5th Marine Division (United States)

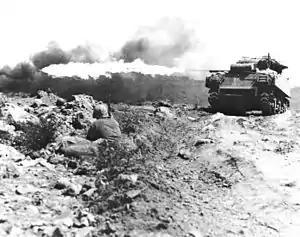
The CB-H2 flamethrower seen here on Iwo Jima had a range of 150 yards

In May 1944 the 5th Tank Battalion commanded by Lt. Colonel William R. Collins was posted to Schofield Barracks in the Territory of Hawaii. They were attached to the Army's Chemical Warfare Service CENPAC under Col. Unmacht (USA). They were part of a top secret program to develop flamethrowing tanks with from the 117th CB and the 43rd Chemical Laboratory Company. Eventually the Battalion would get four M4-3A Sherman's modified with a CB-H1-H2 flamethrowers for Iwo Jima. Those tanks used between 5–10,000 gallons of napalm per day near the end of the battle. Early in the assault it was decided that the tanks from all three Divisions would be consolidated into a Regimental command under Lt. Colonel Collins.